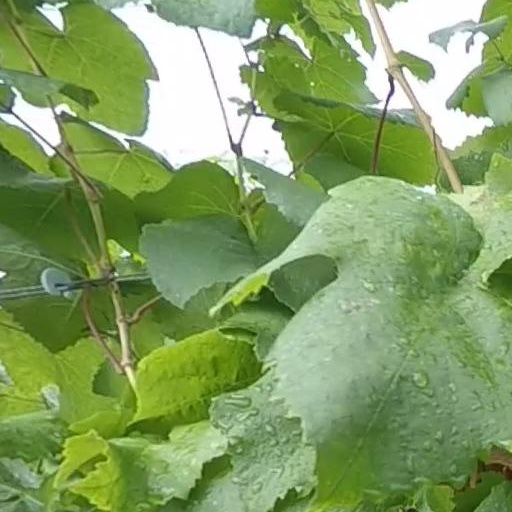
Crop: grape